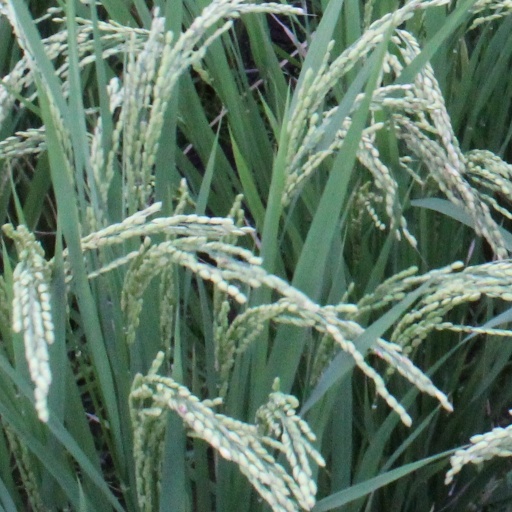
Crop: rice